Grigorie Comșa

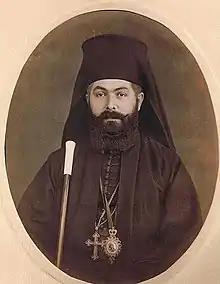
A portrait of Grigorie Comşa

Born in Comăna de Sus, Brașov County, in the Transylvania region, he went to the village church school where his father taught for over thirty years. He then attended the state Hungarian gymnasium in nearby Făgăraș from 1900 to 1908, and went to the Sibiu theological institute from 1908 to 1911. On a scholarship from the Sibiu Archdiocese, he studied at the law faculty of the University of Budapest from 1911 to 1915, obtaining a doctorate. Meanwhile, he attended the faculty of Catholic theology. He later studied theology at the University of Bucharest, taking an undergraduate degree in 1921 and a doctorate in 1925.